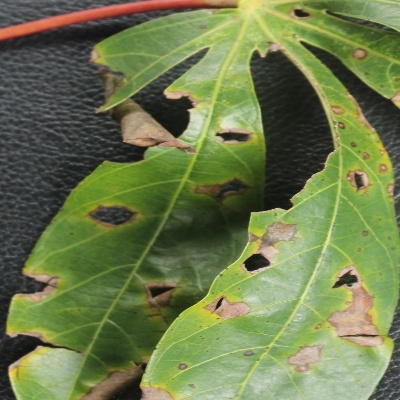
Crop: Cassava
Condition: brown spot